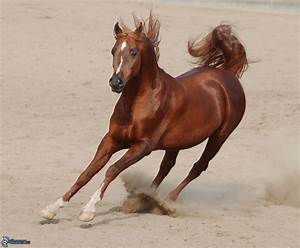
Label: horse